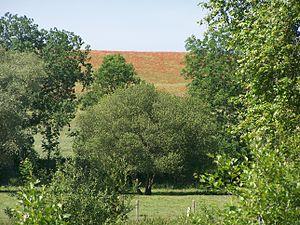
Amblie est une ancienne commune française, située dans le département du Calvados en région Normandie et à l'extrémité nord-est du Bessin, devenue le 1ᵉʳ janvier 2017 une commune déléguée au sein de la commune nouvelle de Ponts sur Seulles.